Daniel Ford Goddard

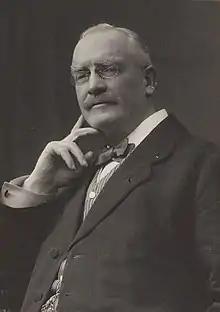
Goddard circa 1916

Rt Hon. Sir Daniel Ford Goddard PC JP (17 January 1850 – 6 May 1922) was a British civil engineer, businessman and Liberal Party politician who served as a Member of Parliament (MP) for Ipswich from 1895 to 1918. He was also Mayor of Ipswich from 1891 to 1892.